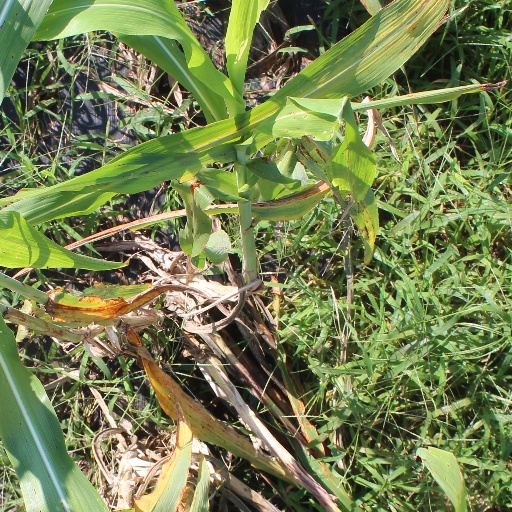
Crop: sorghum